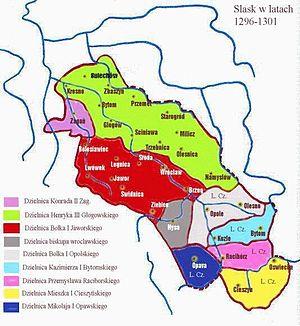
Le duché de Silésie, est un ancien duché médiéval, situé dans la région historique de Silésie, en Pologne. Wrocław en est la capitale. Le duché est levé avec le démembrement territorial du Royaume de Pologne après le décès du duc Bolesław III Bouche-Torse en 1138. À partir de l'année 1249, il se divisa en une pluralité de petites principautés. En 1327, le duché de Wrocław ainsi que la plupart des autres duchés gouvernés par la dynastie Piast de Silésie sont intégrés au Royaume de Bohême. L'acquisition est finalisée en 1335, lorsque le roi polonais Kazimierz III, par le traité de Trenčín, renonce à ses droits sur la Silésie en faveur du roi Jan Ier de Bohême.